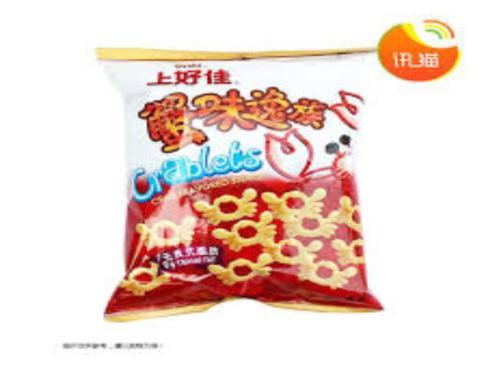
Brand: liwayway
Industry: Food